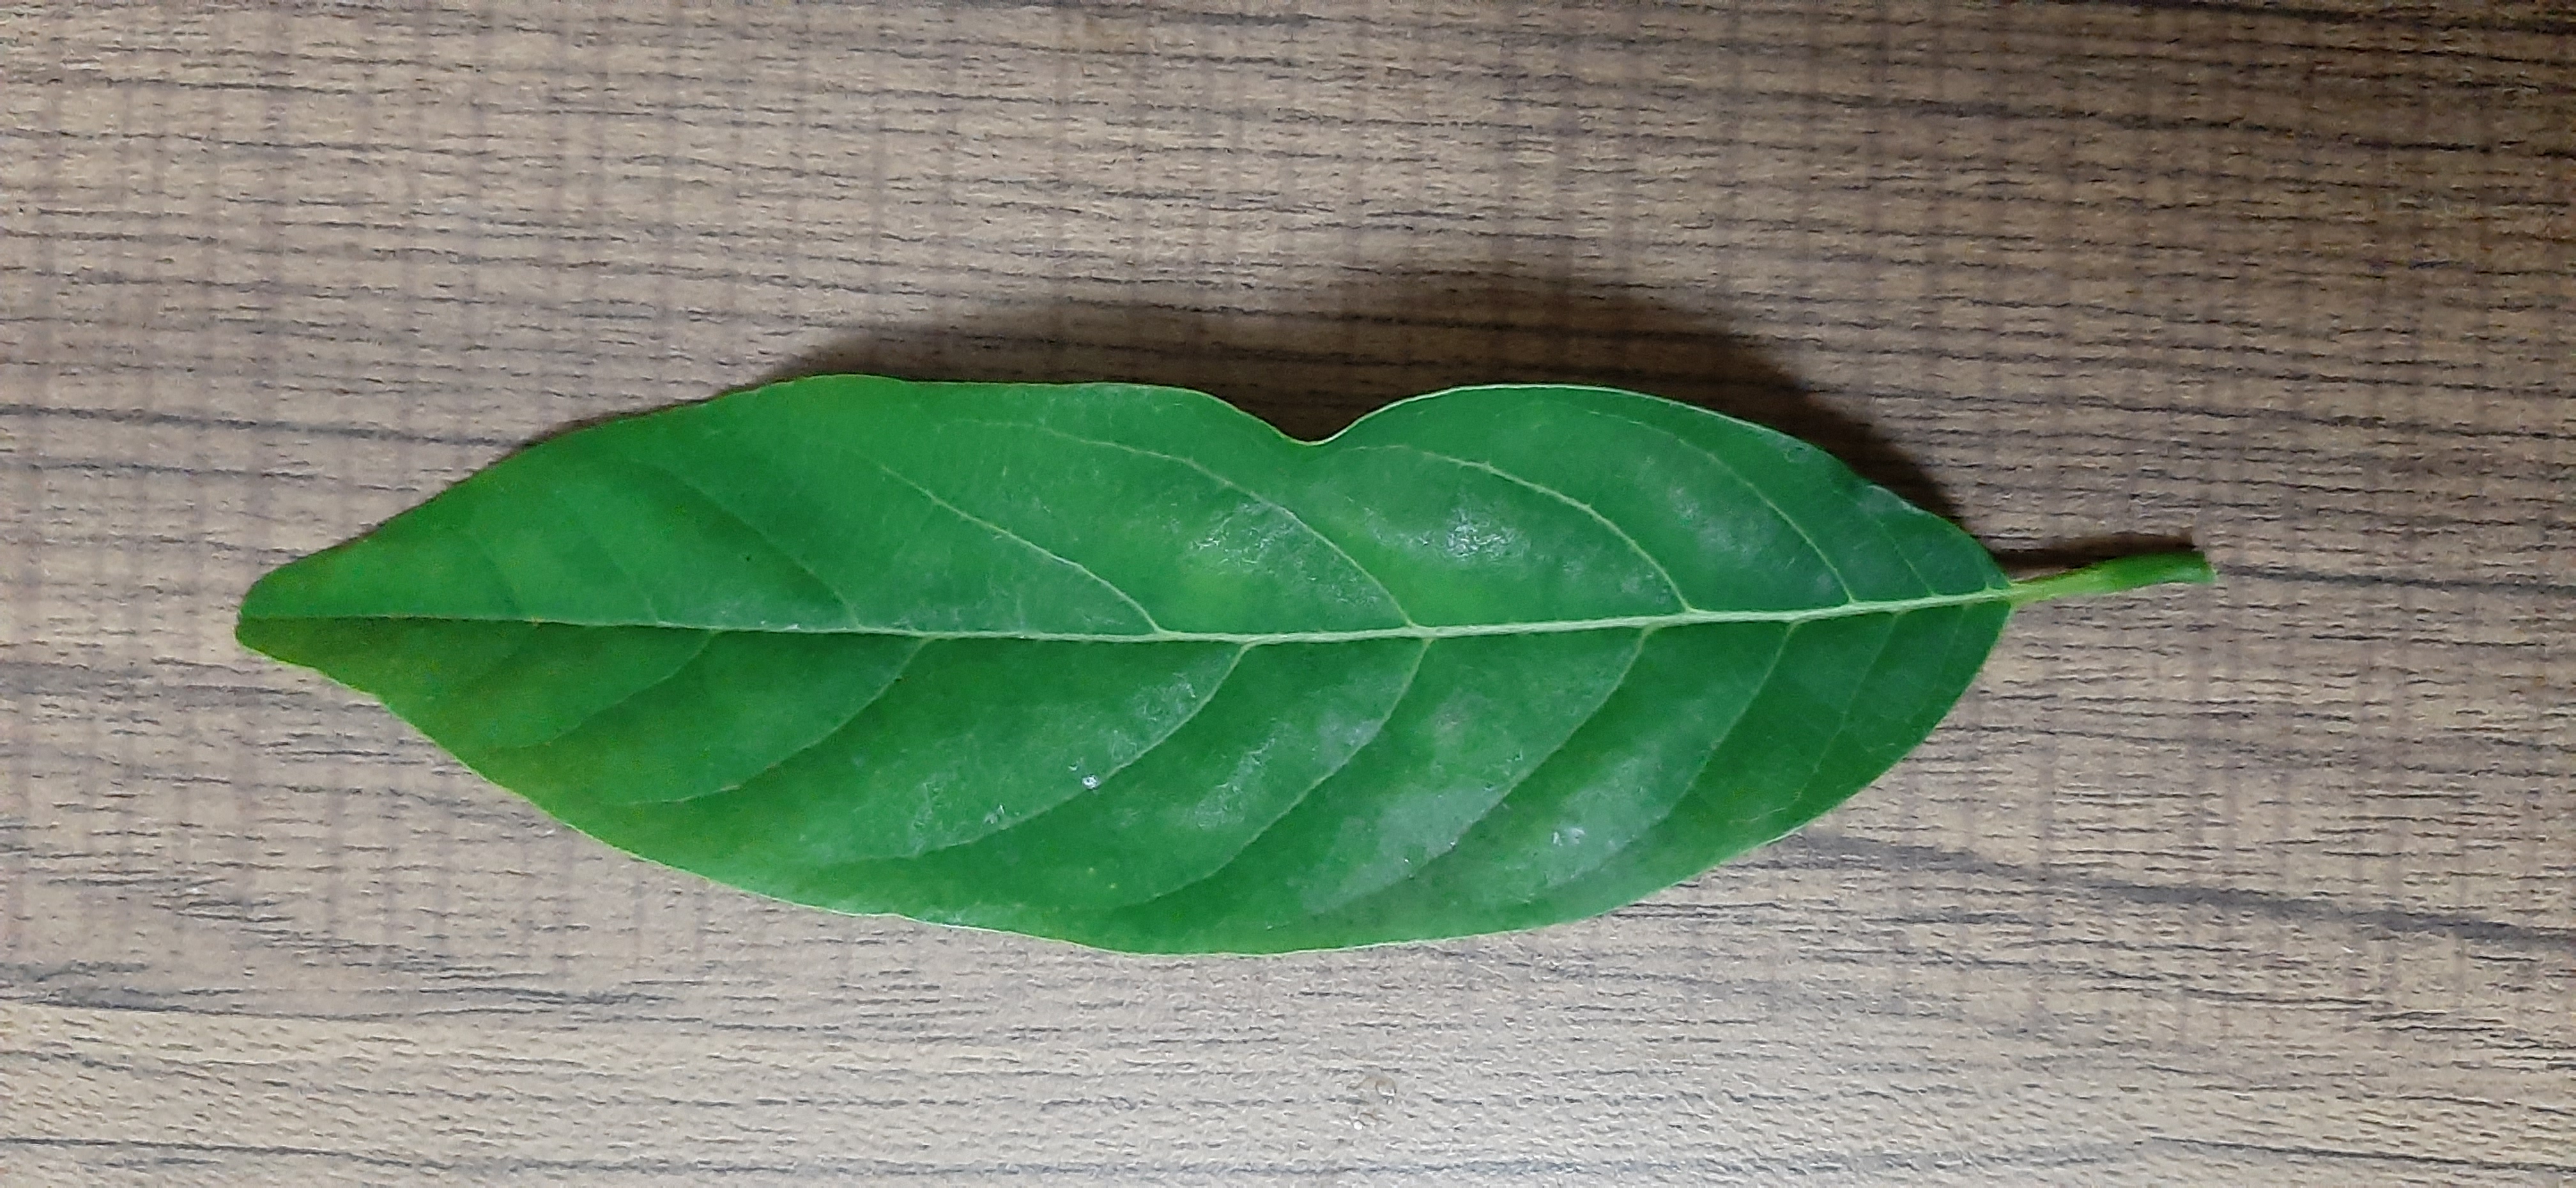
Plant: Seethapala